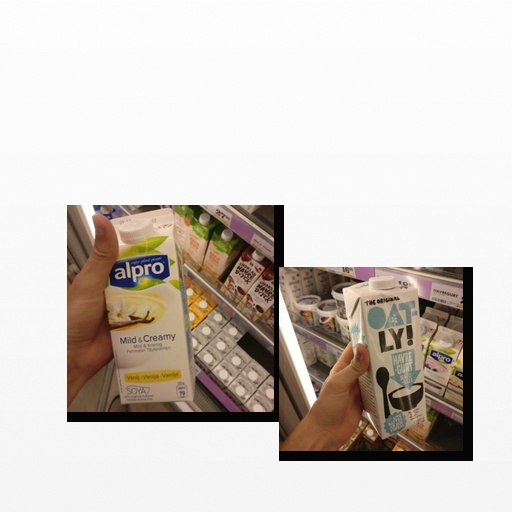
Food items: oat_yogurt, vanilla_soyghurt